Paya Lebar Air Base

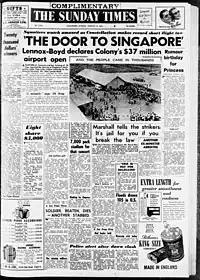
"The Sunday Times" on 21 August 1955, reporting on the opening of Paya Lebar Airport by Colonial Secretary Alan Lennox-Boyd, 1st Viscount Boyd of Merton

The airport was constructed between 1952 and 1955, officially opening on 20 August 1955 with a ceremony led by the Secretary of State for the Colonies, Alan Lennox-Boyd, 1st Viscount Boyd of Merton. The project cost approximately $37 million and was designed by J. J. Bryan, a public works engineer with prior experience in airport construction across Asia. Serving as Singapore’s main international gateway at the time, it replaced the older Kallang Airport and quickly became an important regional aviation hub.